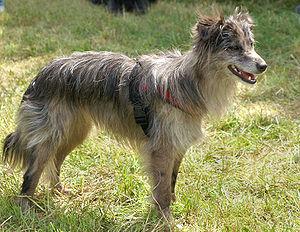
Le berger des Pyrénées à face rase est une race de chiens originaire de France. Historiquement utilisé dans les Pyrénées et notamment le piémont pyrénéen comme chien de conduite des troupeaux, la race, tout comme la variété à poil long, est utilisée durant la Première Guerre mondiale comme chien de liaison. Au XXIᵉ siècle, le berger des Pyrénées à face rase est surtout utilisé comme chien de compagnie.